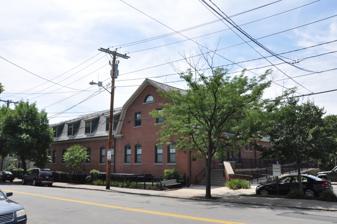
Building: Town Stable
Country: United States of America
Year built: 1874
United States historic place Town Stable U.S. National Register of Historic Places Show map of Massachusetts Show map of the United States Location 235 Cypress St., Brookline, Massachusetts Coordinates 42°20′39″N 71°7′29″W / 42.34417°N 71.12472°W / 42.34417; -71.12472 Built 1874 Architect Kirby, Charles; Peabody & Stearns Architectural style Colonial Revival, Gothic Revival, Georgian Revival MPS Brookline MRA NRHP reference No. 85003320 Added to NRHP October 17, 1985 The Town Stable is a historic municipal public works building at 235 Cypress Street in Brookline, Massachusetts .  With its oldest portion dating to 1874, it is one of the town's oldest municipal buildings.  The building constructed then was designed with Gothic Revival styling by Charles Kirby, and was designed to stable 20 horses.  The building was enlarged in 1898 to a design by Peabody & Stearns , adding more stable space along Cypress Street, and converting the original building into carriage storage and maintenance.  The addition has a mansard roof and Georgian Revival detailing. The building was listed on the National Register of Historic Places in 1985. See also National Register of Historic Places listings in Brookline, Massachusetts References